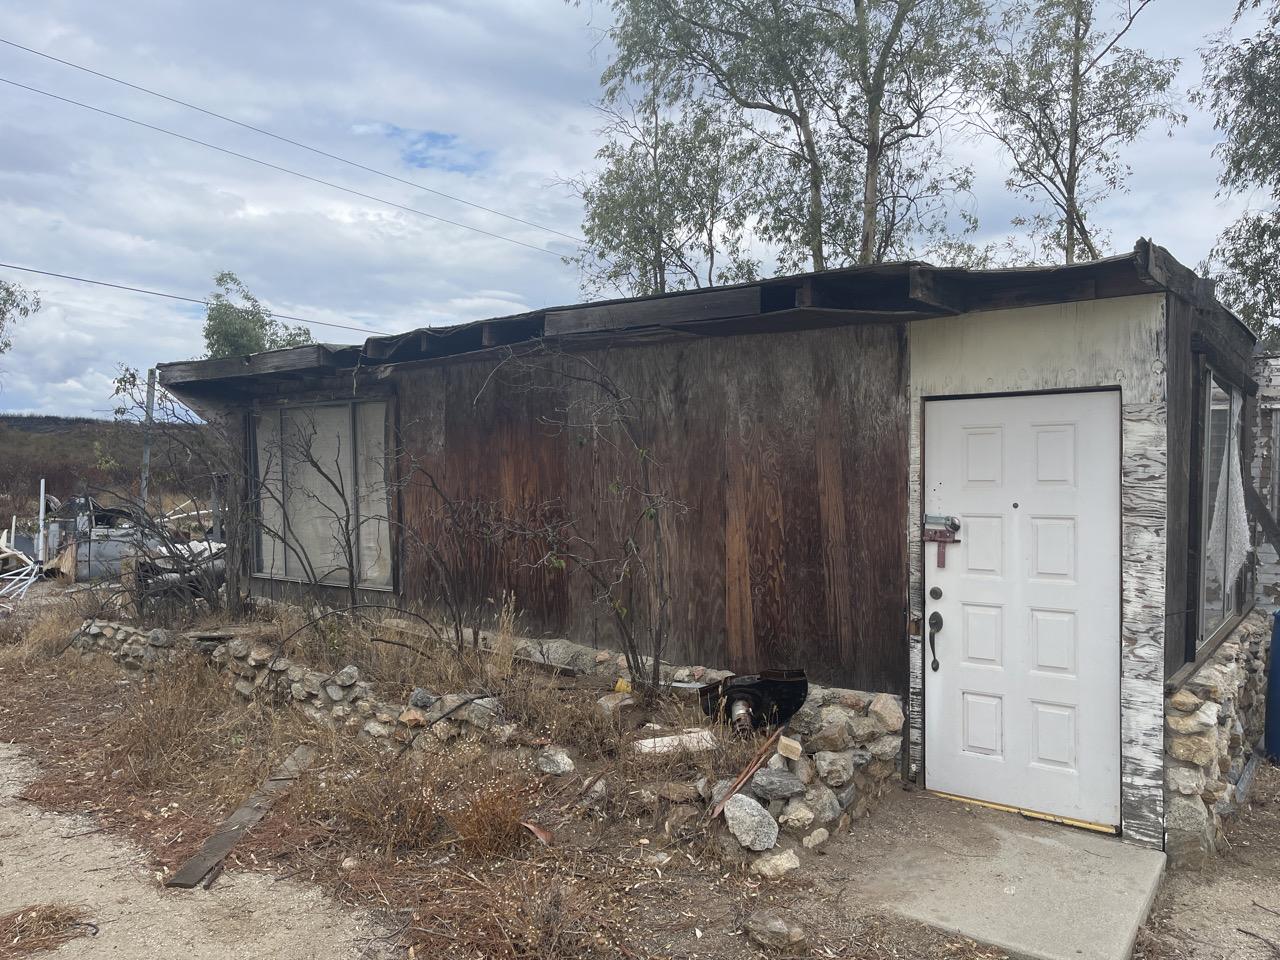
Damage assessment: no_damage